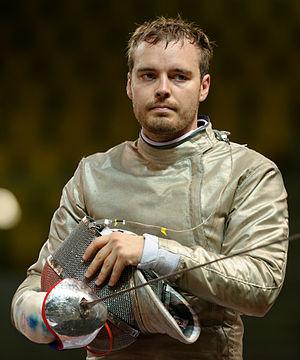
Le Français Vincent Anstett pendant la compétition de sabre masculin par équipes aux championnats d'Europe d'escrime au Rhénus Sport de Strasbourg, le 14 juin 2014.